Jonas Sees in Color

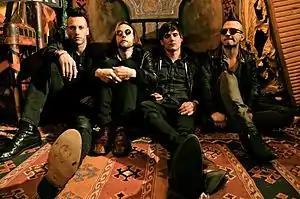
Jonas Sees In Color

Jonas Sees In Color is an American rock band from Greensboro, North Carolina, United States, composed of members John Chester, Ryan Downing, Michael Deming and Jonathan David Owens. The band's most recent album “JSIC” was released August, 31st of 2018.